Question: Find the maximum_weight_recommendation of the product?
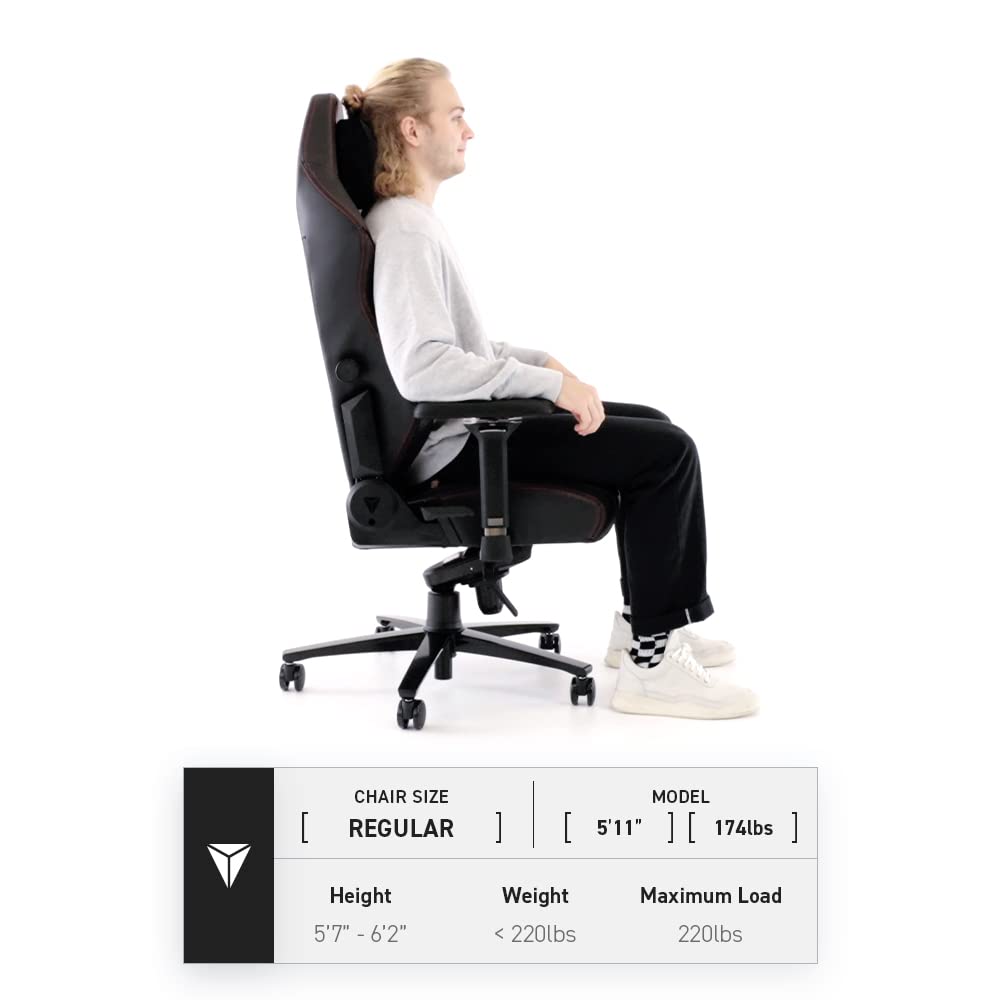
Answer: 174 pound